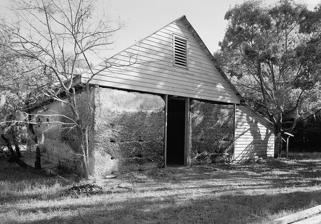
Building: Frogmore Plantation Complex
Country: United States of America
Year built: 1920
United States historic place Frogmore Plantation Complex U.S. National Register of Historic Places U.S. Historic district Tabby Barn Show map of South Carolina Show map of the United States Location Off Secondary Road 77 near its junction with Secondary Road 35, near Frogmore, South Carolina Coordinates 32°21′32″N 80°33′40″W / 32.35889°N 80.56111°W / 32.35889; -80.56111 Area 18.4 acres (7.4 ha) Built 1920 Architectural style Central passage 4-over-4 MPS Historic Resources of St. Helena Island c. 1740-c. 1935 MPS NRHP reference No. 88001754 Added to NRHP May 26, 1989 The Frogmore Plantation Complex , located on Saint Helena Island , in Beaufort County, South Carolina , is significant for several reasons. First, the plantation home, along with its contributing properties (i.e. pump house, barn, windmill/water tower), offers an excellent example of the area's architectural development from 1790 to 1920. Second, the plantation's long association with prominent families contributes to its significance. The plantation was first owned by Lieutenant Governor William Bull , who then willed it to his son in 1750. After the Civil War , the house was purchased by two northern missionaries — Miss Laura Matilda Towne and Miss Ellen Murray — who founded the historic Penn School, located within the Penn Center . The Frogmore Plantation Complex was listed in the National Historic Register on May 26, 1989. References